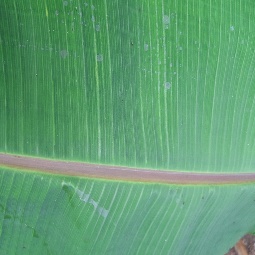
Label: Healthy